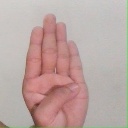
अक्षर: ब